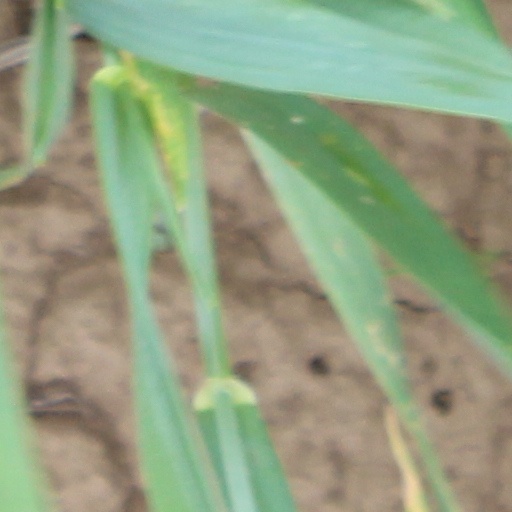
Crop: wheat